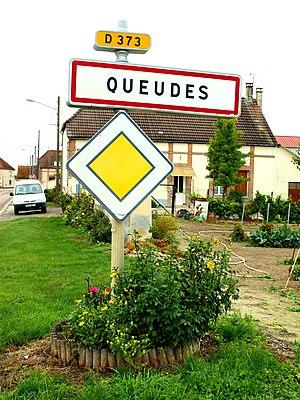
Queudes (Marne, France)